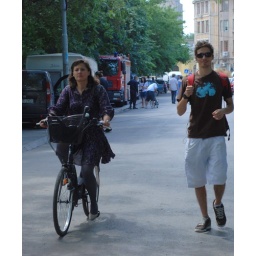
Girl in a dress riding a bike